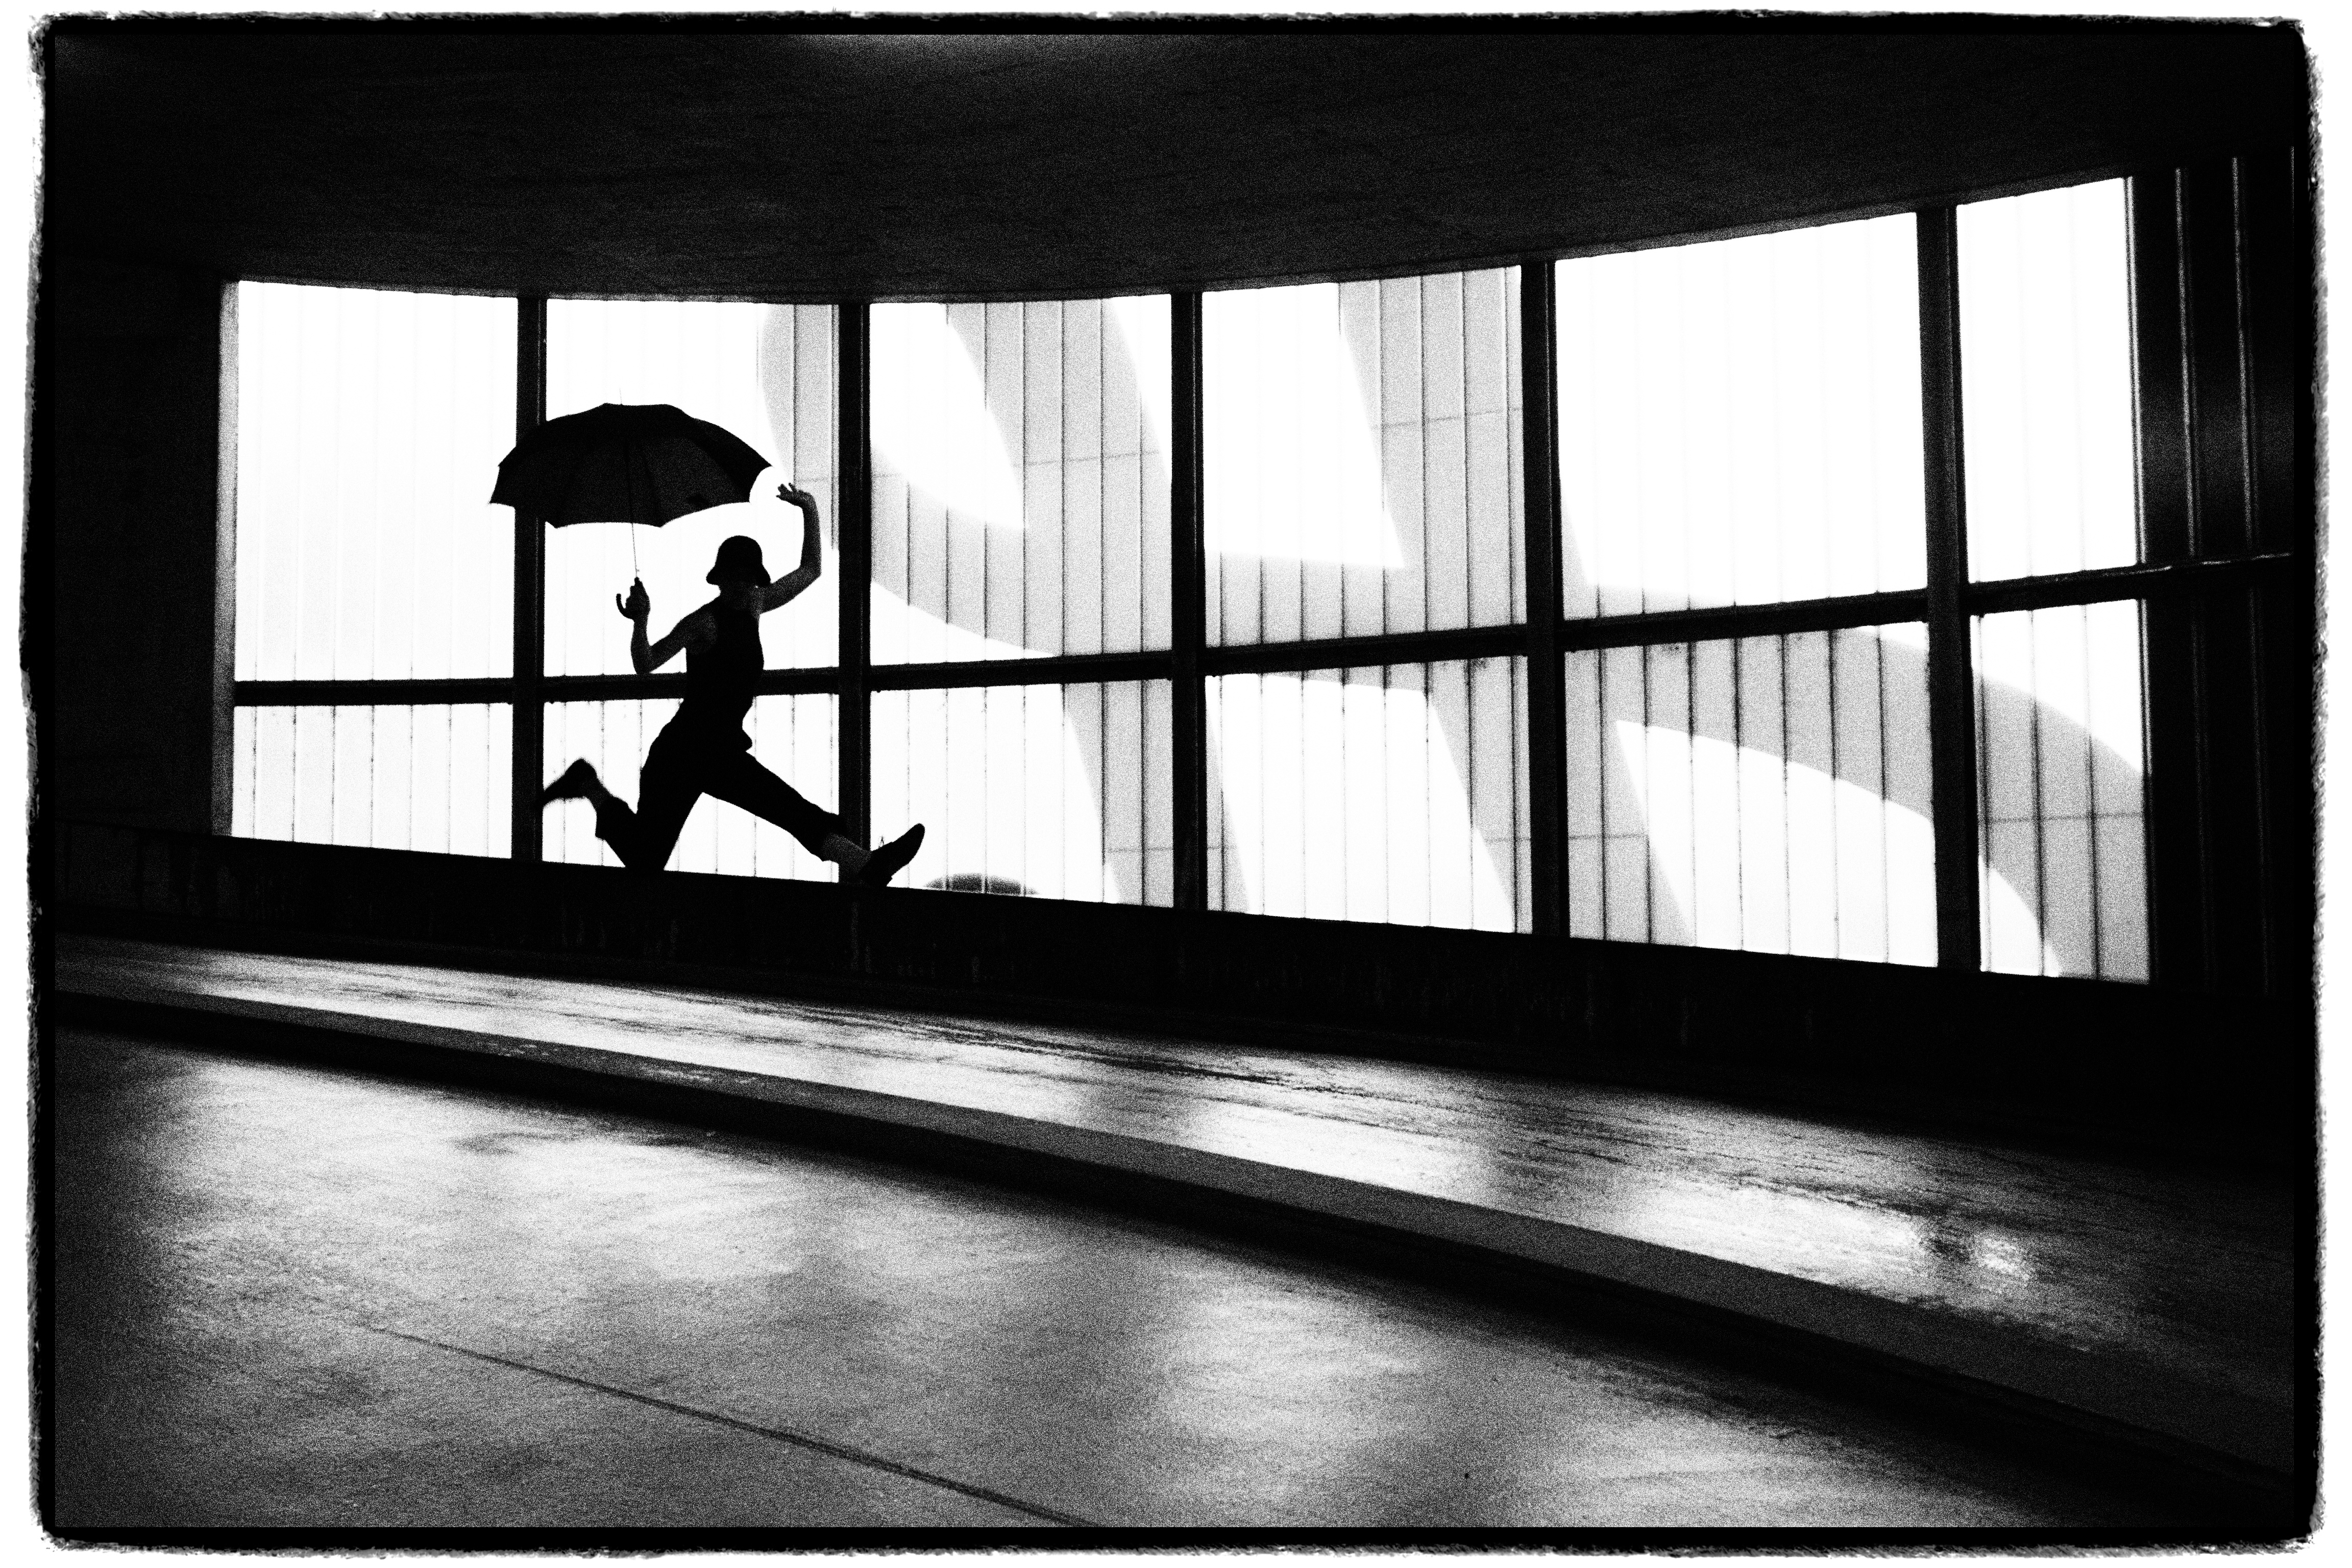
black and white, white, photography, window, black, monochrome, interior design, photograph, picture frame, image, shape, modern art, monochrome photography